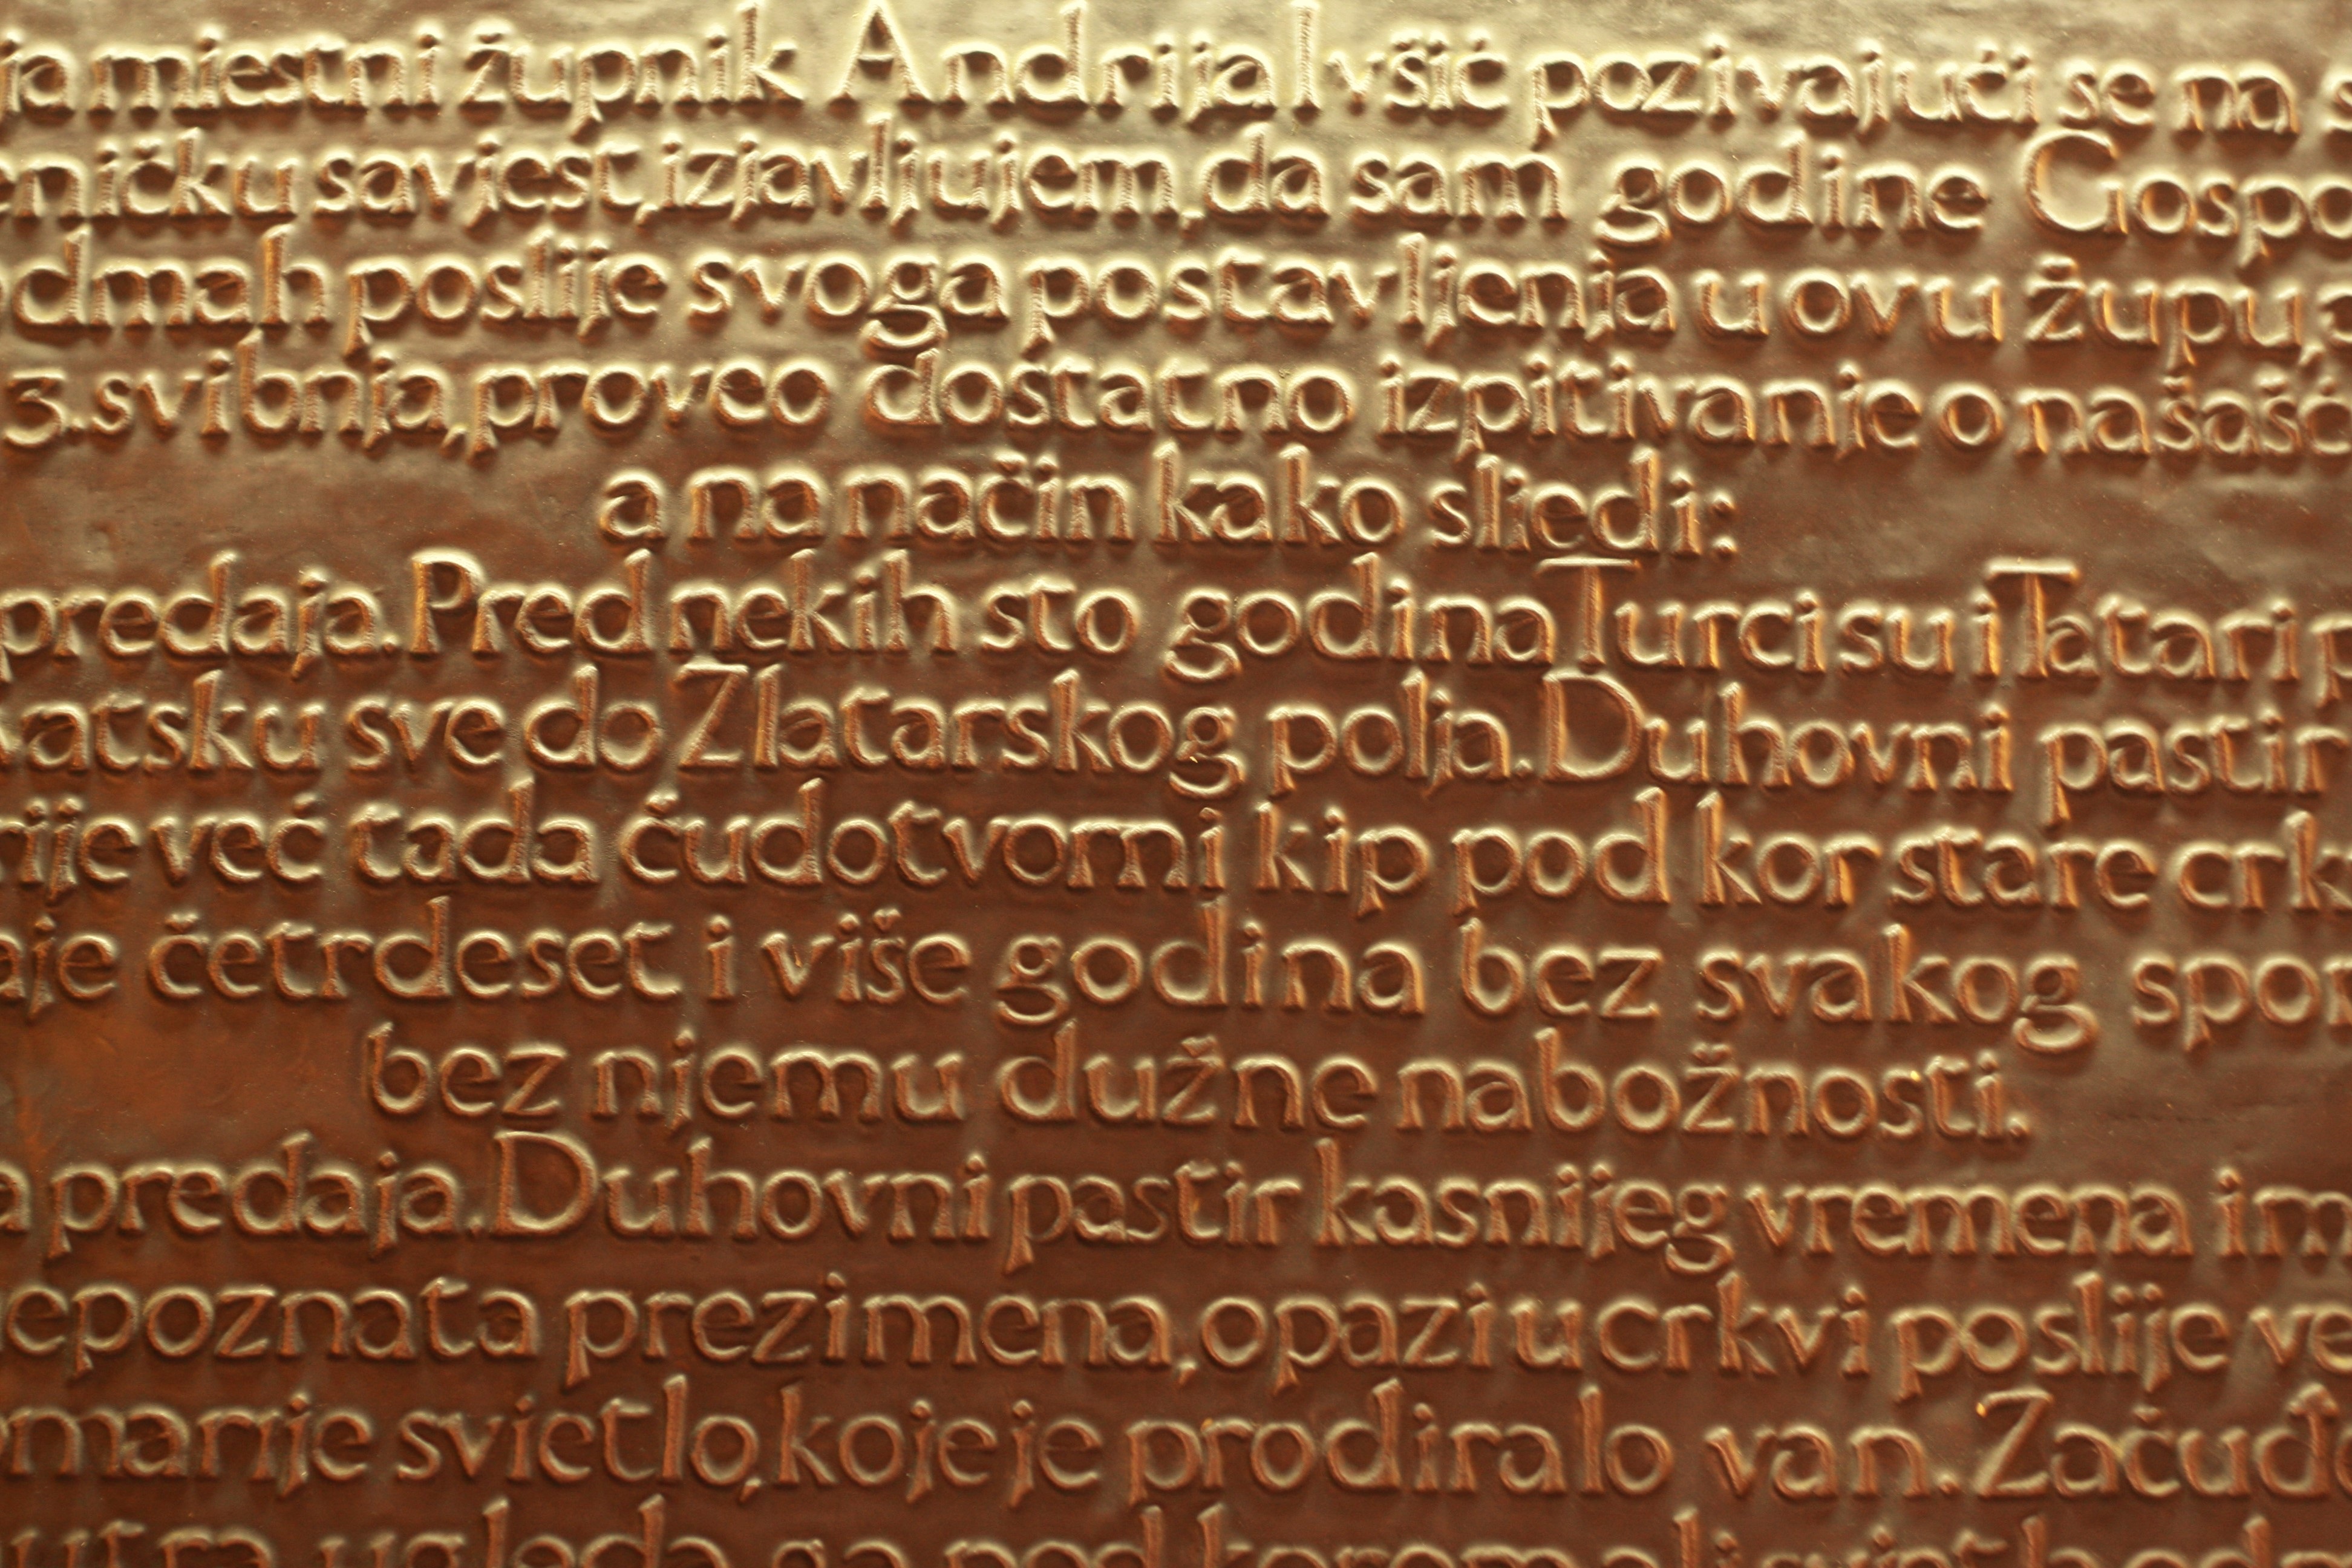
pattern, symbol, letter, typography, soil, material, gold, text, rich, logotype